Abbeville

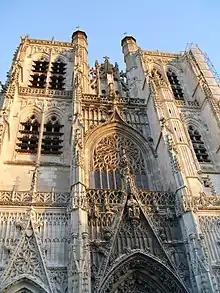
The Saint-Vulfran Collegiate Church

The Collegiate Church of Saint-Vulfran (Wulfram of Sens) was constructed from 1488 and into the 16th and 17th centuries, although the original design was not completed. The nave has only two bays and the choir is insignificant. However, the façade is a masterpiece of flamboyant Gothic architecture, which made the city famous, and is flanked by two Gothic towers. Wulfram, its patron saint who is celebrated on 20 March, was born , in Milly (Gâtinais), and was Lord at the Court of Chlothar III, Abbot of Fontenelle, Archbishop of Sens in 682, and an evangeliser of Frisia. He died at Saint-Wandrille (Fontenelle Abbey) in 720. The building was classified as a historical monument in 1840.